McLaren

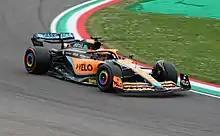
Daniel Ricciardo driving the McLaren MCL36 at the 2022 Emilia Romagna Grand Prix. His teammate scored a podium, while Ricciardo finished 18th and last, leading some to question his future.

McLaren again used Mercedes engines in after their deal with Renault ended. McLaren had previously collaborated with Mercedes from 1995 through 2014 (1995 to 2009 was a works partner and later 2010 to 2014 was a customer partner) but this time a customer role system by pay-lease agreement. Daniel Ricciardo moved from Renault to partner Lando Norris for the 2021 Formula One World Championship on a multi-year deal. Ricciardo replaced Carlos Sainz, who moved to Ferrari. In the season's first nine races, the team scored three podiums with Mercedes power, in Italy, Monaco and Austria, all courtesy of Norris.